One Piece: Baron Omatsuri and the Secret Island

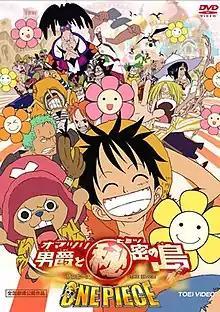
DVD cover

is a 2005 anime film directed by Mamoru Hosoda and produced by Toei Animation. It is the sixth animated feature film of the "One Piece" film series, based on the manga of the same name written and illustrated by Eiichiro Oda. It premiered in Japan on March 5, 2005, and was released to DVD on July 21, 2005.